Hiddensee

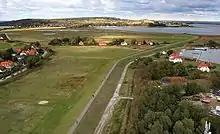
Aerial photograph between Vitte and Kloster

The parish of Kloster gets its name from the former Cistercian abbey, which stood from 1296 to 1536 in the vicinity of the present harbour in Kloster. It was dissolved with the Reformation. Today Kloster with its Gerhart Hauptmann Haus, the island church and island cemetery with the graves of Gerhart Hauptmann, Walter Felsenstein and Gret Palucca is the cultural centre of Hiddensee. It lies on the edge of the uplands ("Hochland"), whose highest point is the Dornbusch. In Kloster are the Hiddensee Biological Station and the Hiddensee Bird Observatory, both branches of the University of Greifswald, which were both formed out of the Hiddensee Biological Research Institute, founded in 1930.